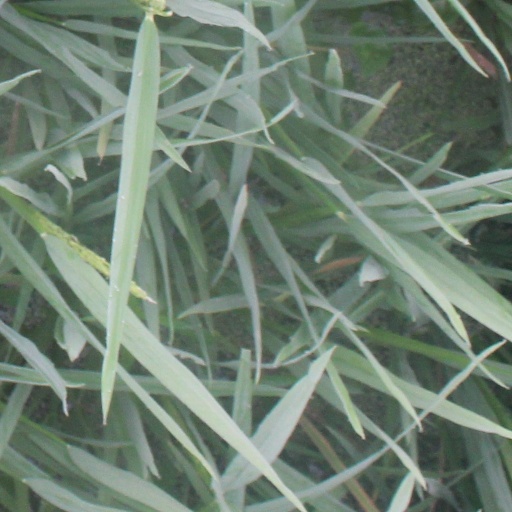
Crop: rice